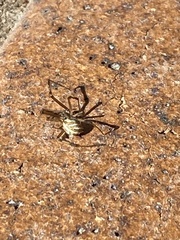
Species: Lactrodectus_hesperus